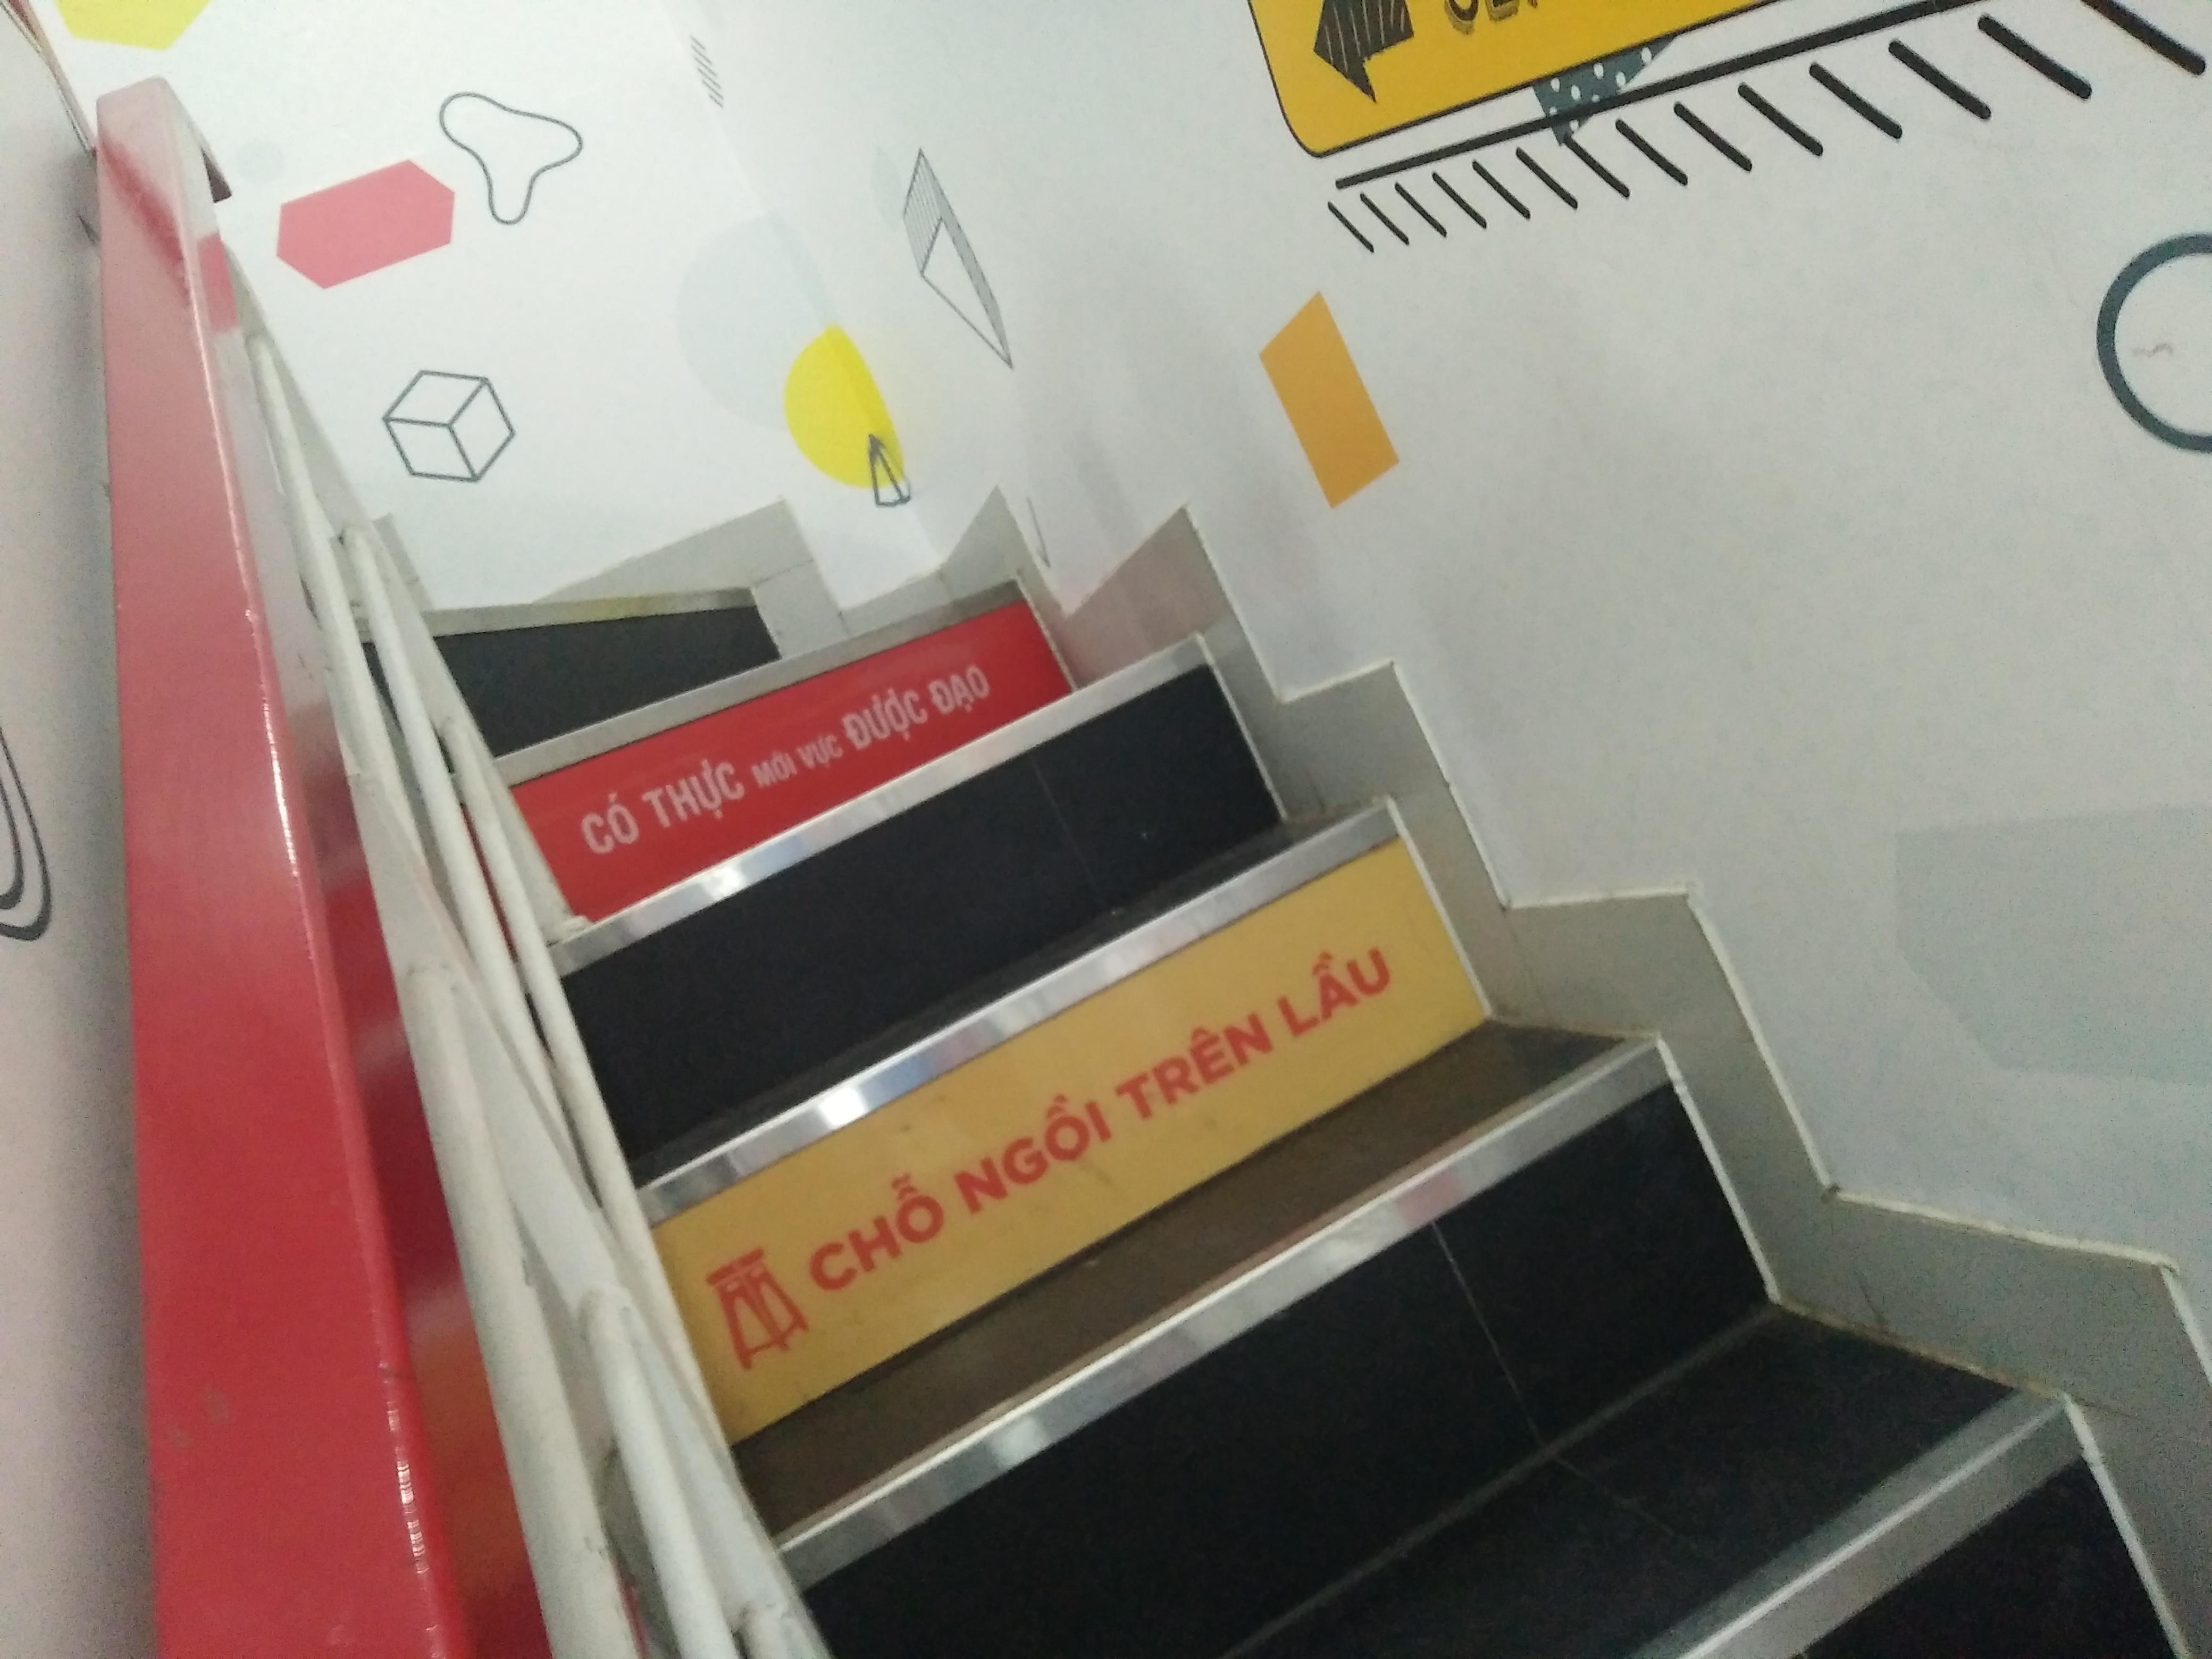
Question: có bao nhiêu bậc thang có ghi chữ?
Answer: có hai bậc thang